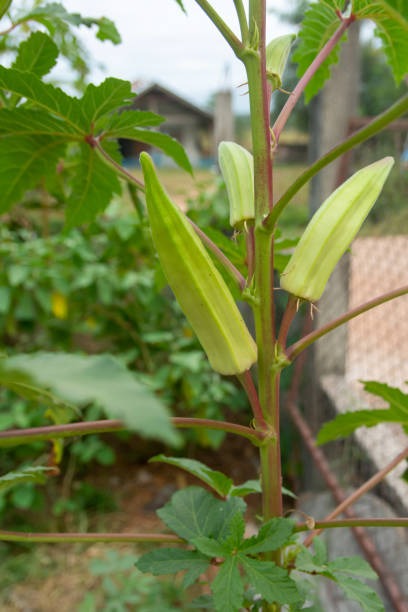
Label: Over-mature